CHD Group

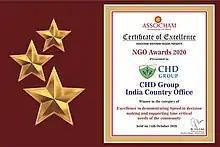
ASSOCHAM NGO Award 2020

ECIPH is advanced technical cooperation center with Yenepoya (Deemed to be University) in Mangalore that provides training for a specialized higher education degree programme in Masters in Public Health (MPH).